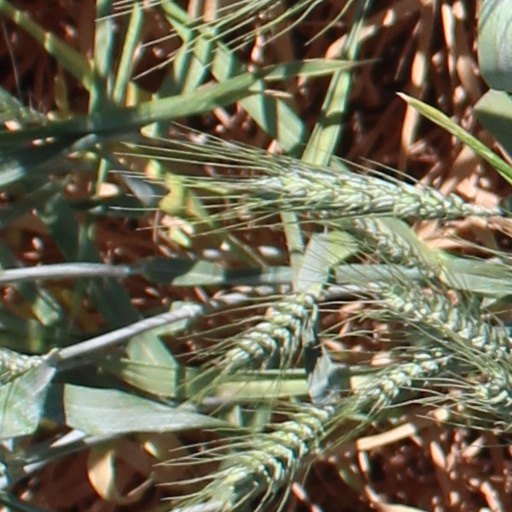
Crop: wheat